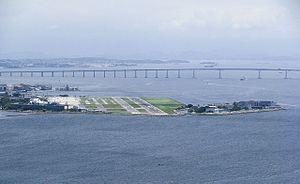
L'aéroport Santos-Dumont est un aéroport situé à Rio de Janeiro, au Brésil.